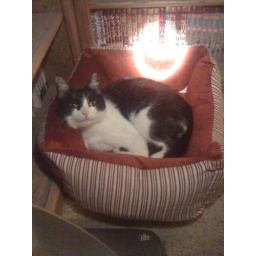
Spot in the cat bed hidden away in a corner